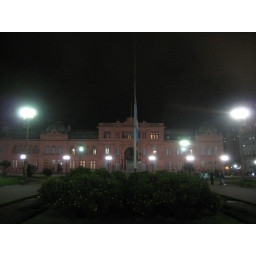
the pink house, govn't building in the BA